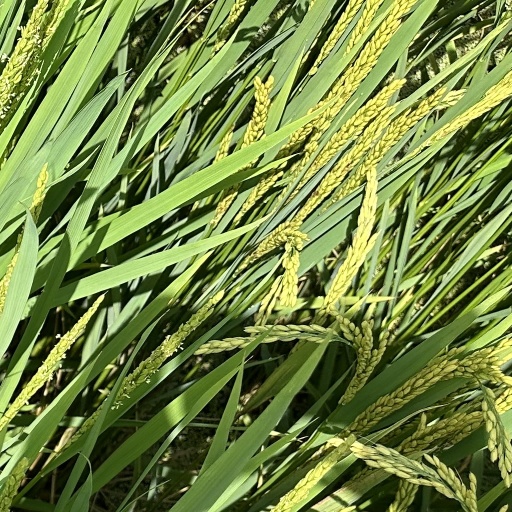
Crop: rice